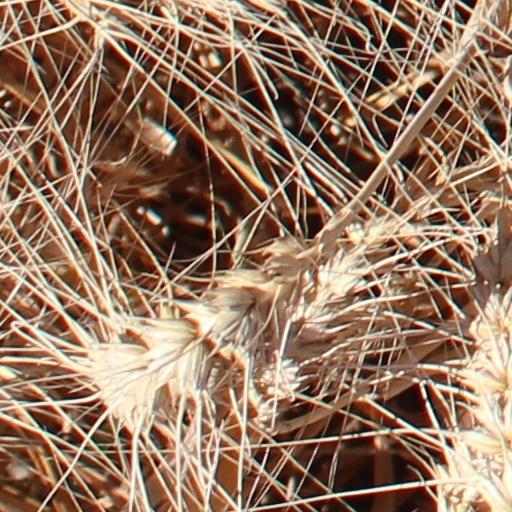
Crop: wheat